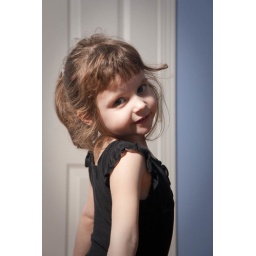
Faye posing in black ballet dress